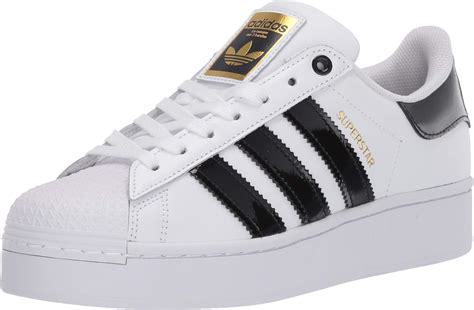
Brand: Adidas
Model: Superstar